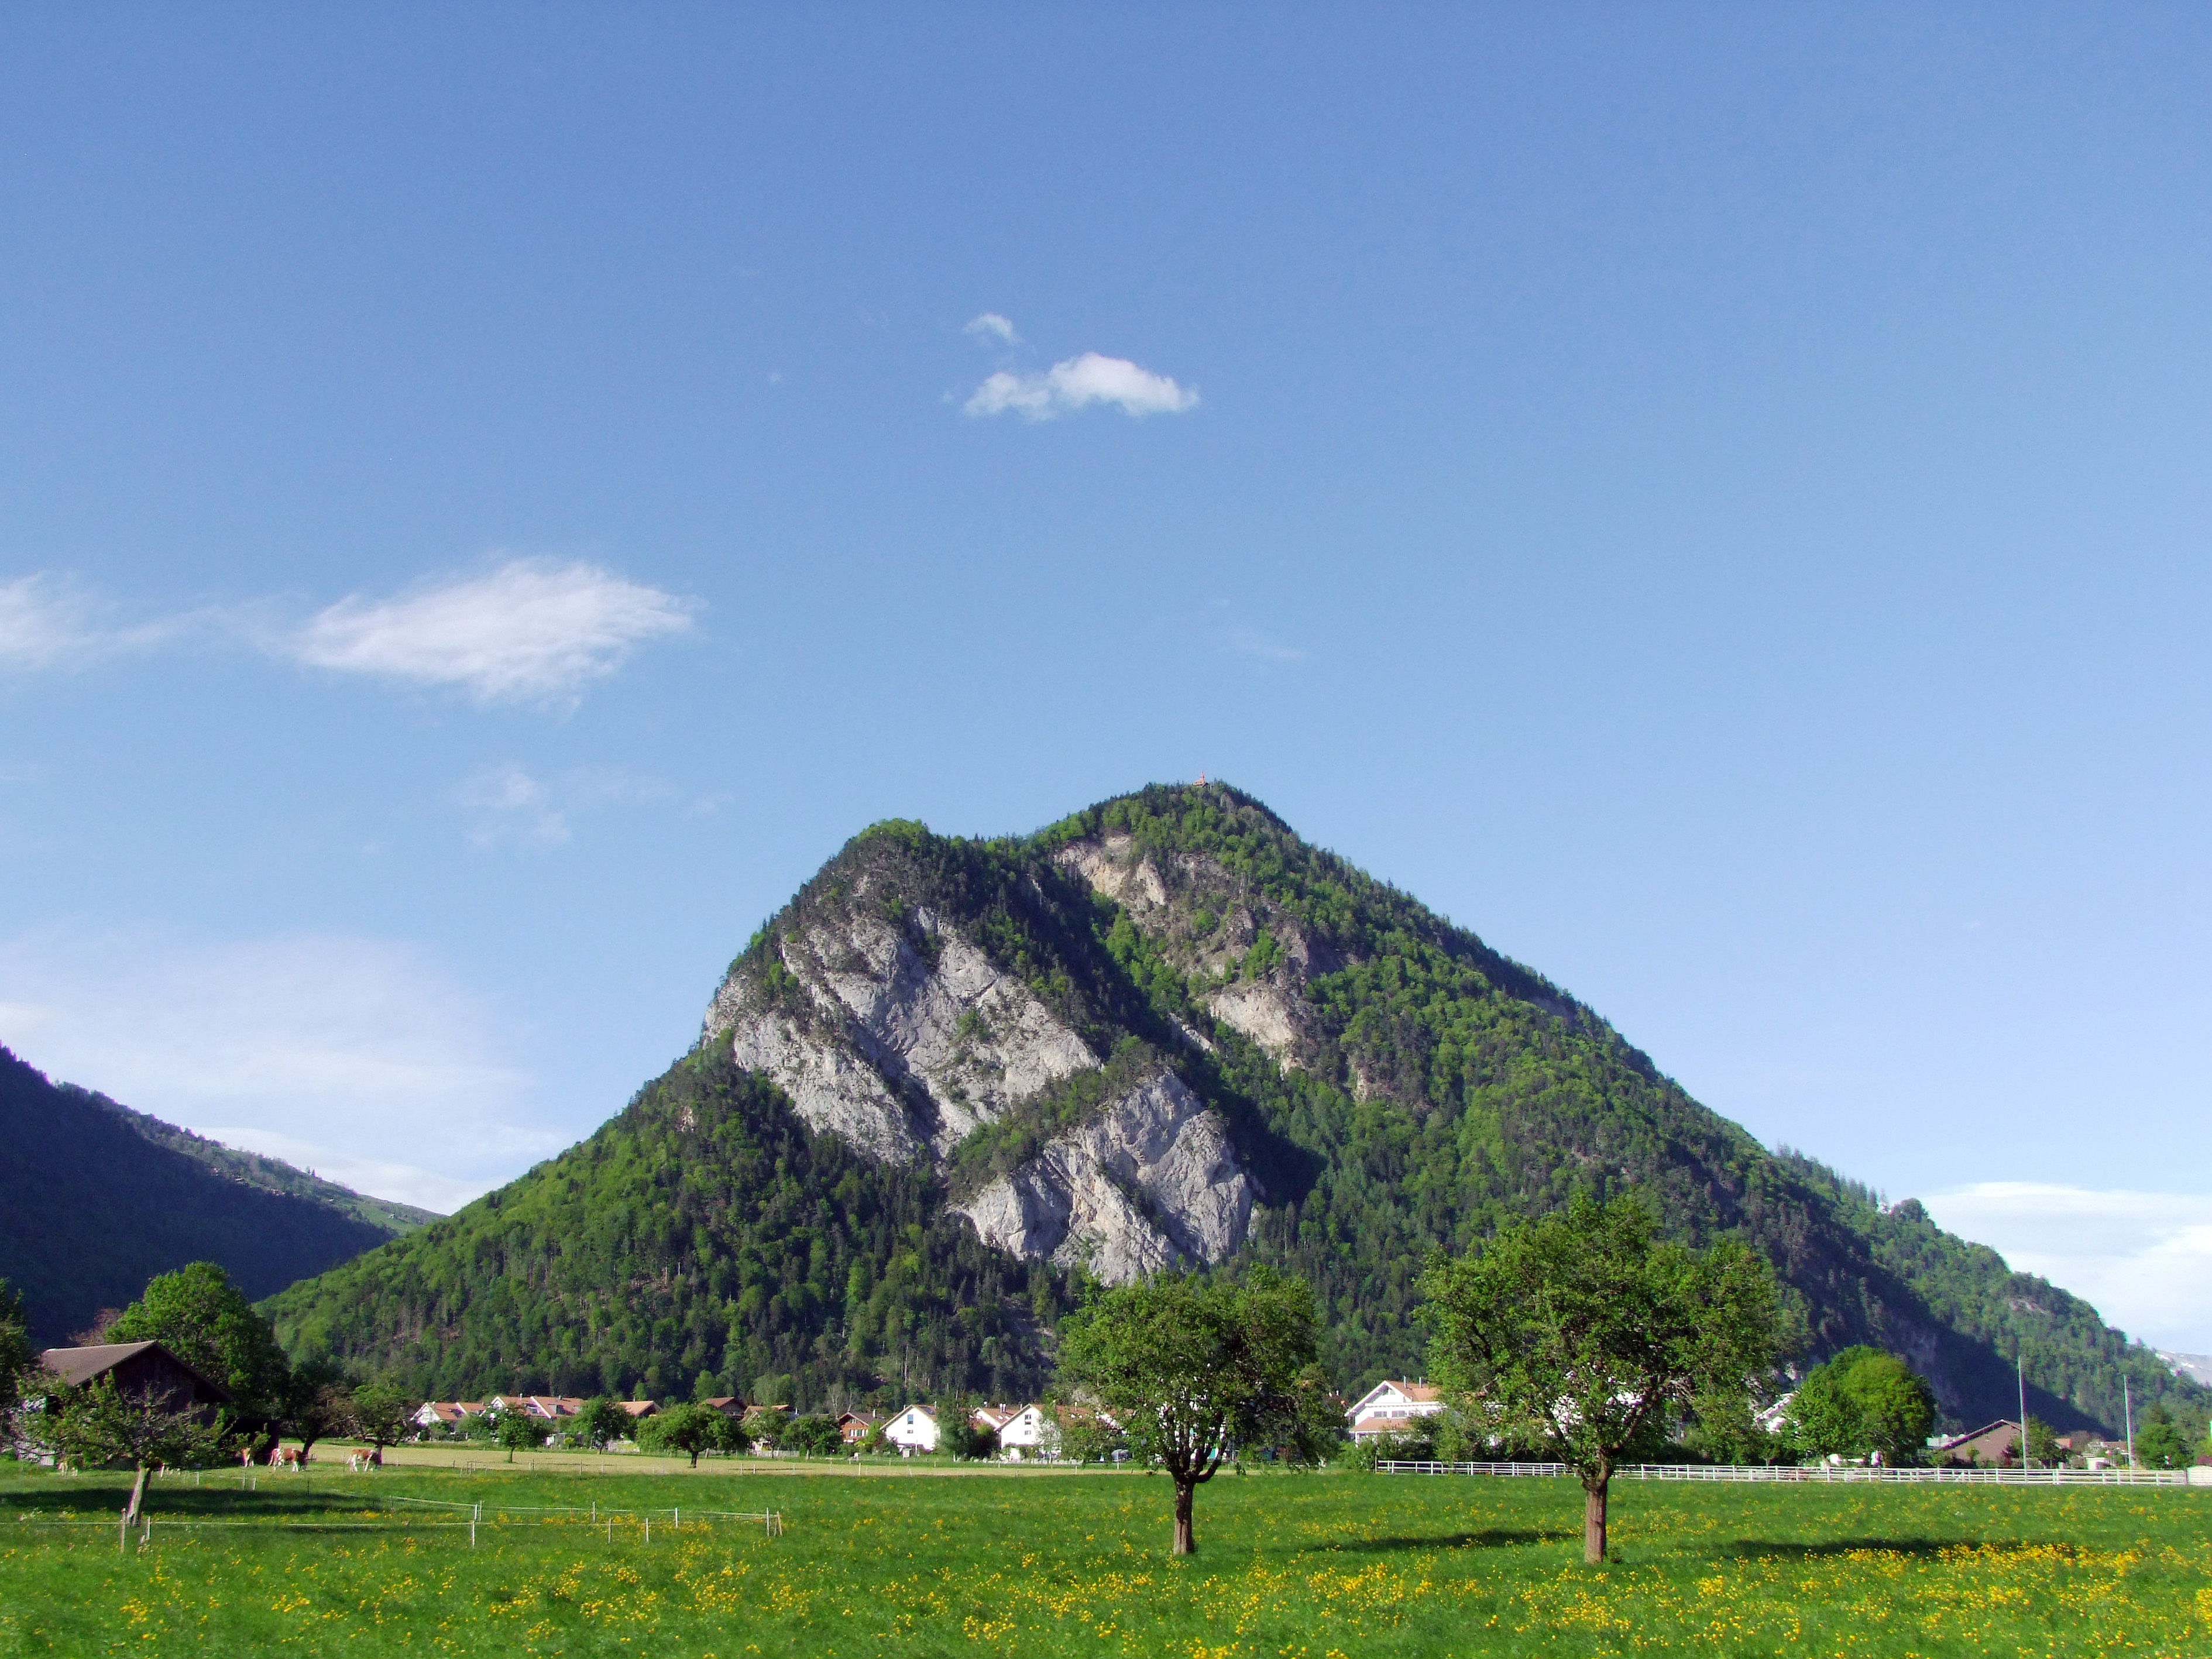
mountain, rocky, tour, excursion, mountaineering, beautiful landscape, nature, clouds, sky, fresh air, health, mountainous landforms, highland, mountain range, natural landscape, hill, grassland, pasture, hill station, mount scenery, meadow, alps, fell, grass, landscape, plain, rural area, tree, massif, ridge, cloud, national park, rock, field, valley, tourism